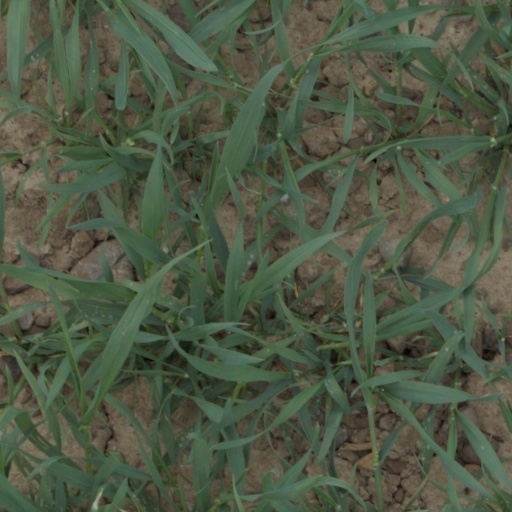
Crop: wheat